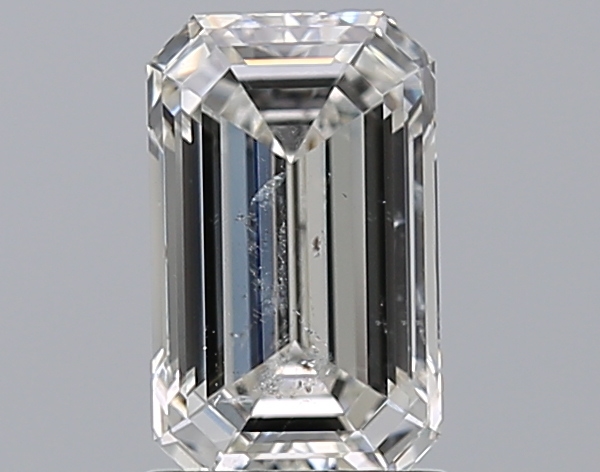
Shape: emerald
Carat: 1.51
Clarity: SI2
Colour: H
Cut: EX
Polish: EX
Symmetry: EX
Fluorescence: N
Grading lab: GIA
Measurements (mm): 8.4 x 5.11 x 3.49